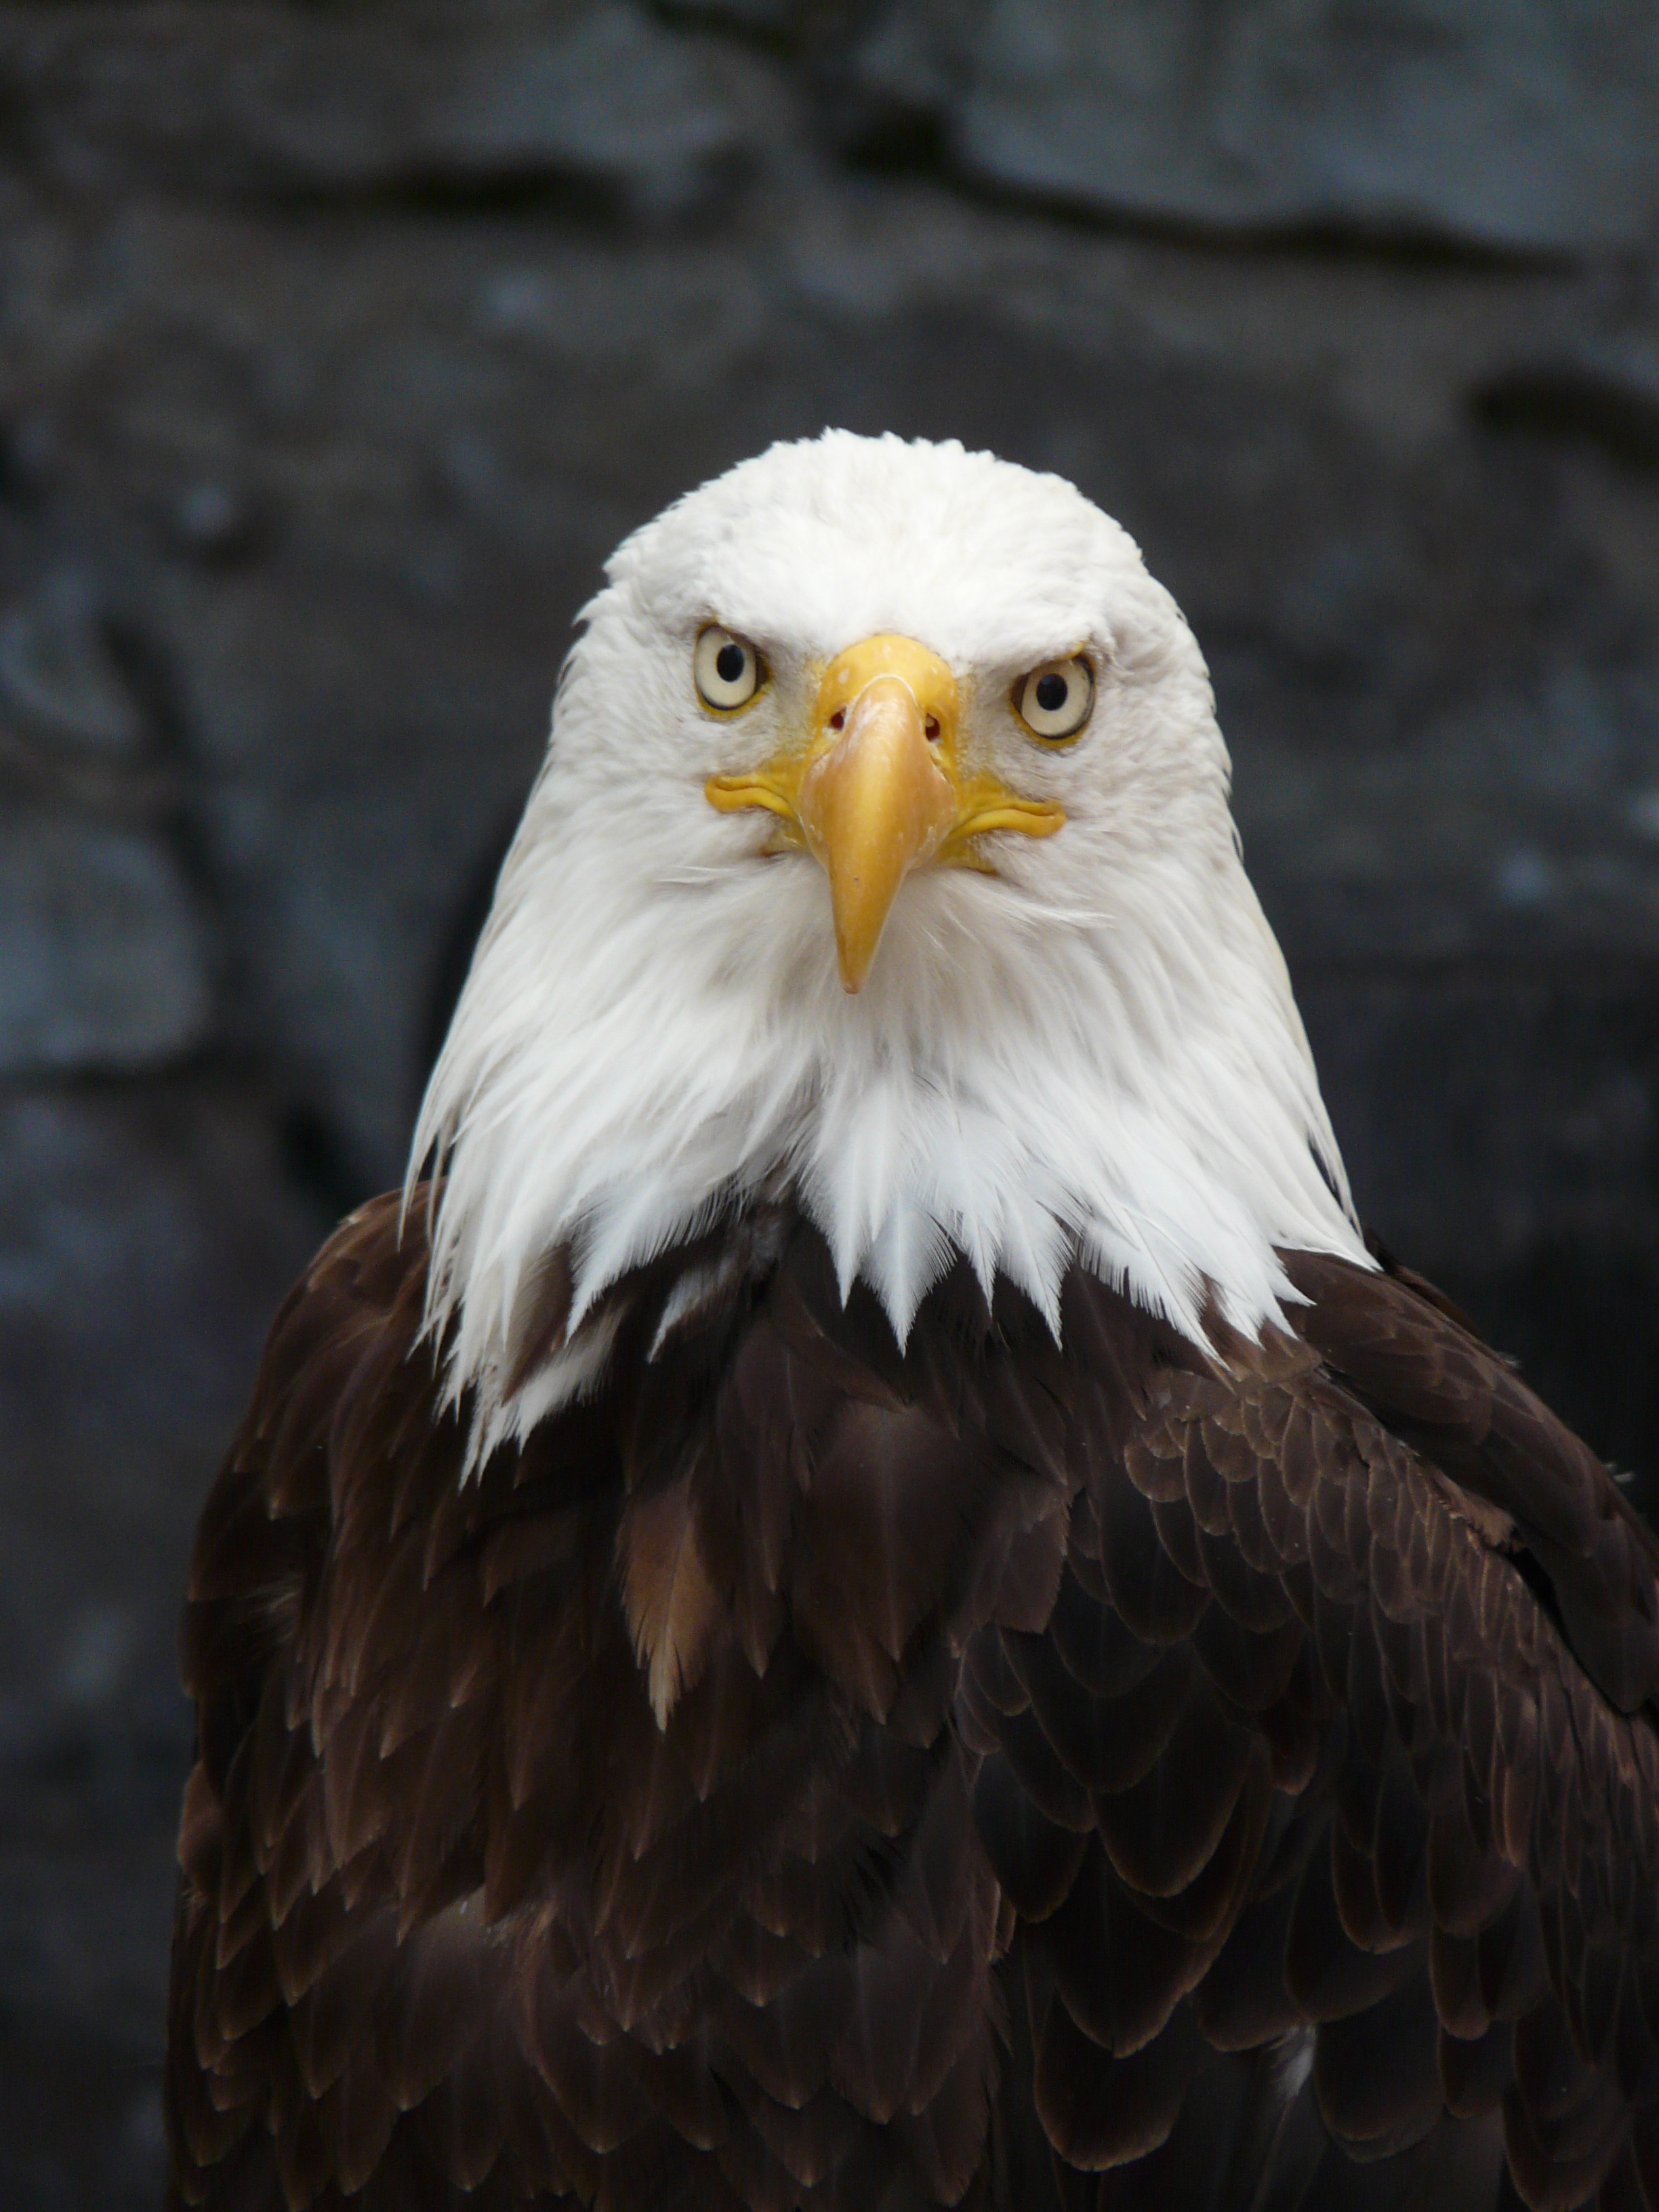
bird, bird of prey, beak, vertebrate, bald eagle, eagle, accipitriformes, fauna, wildlife, wing